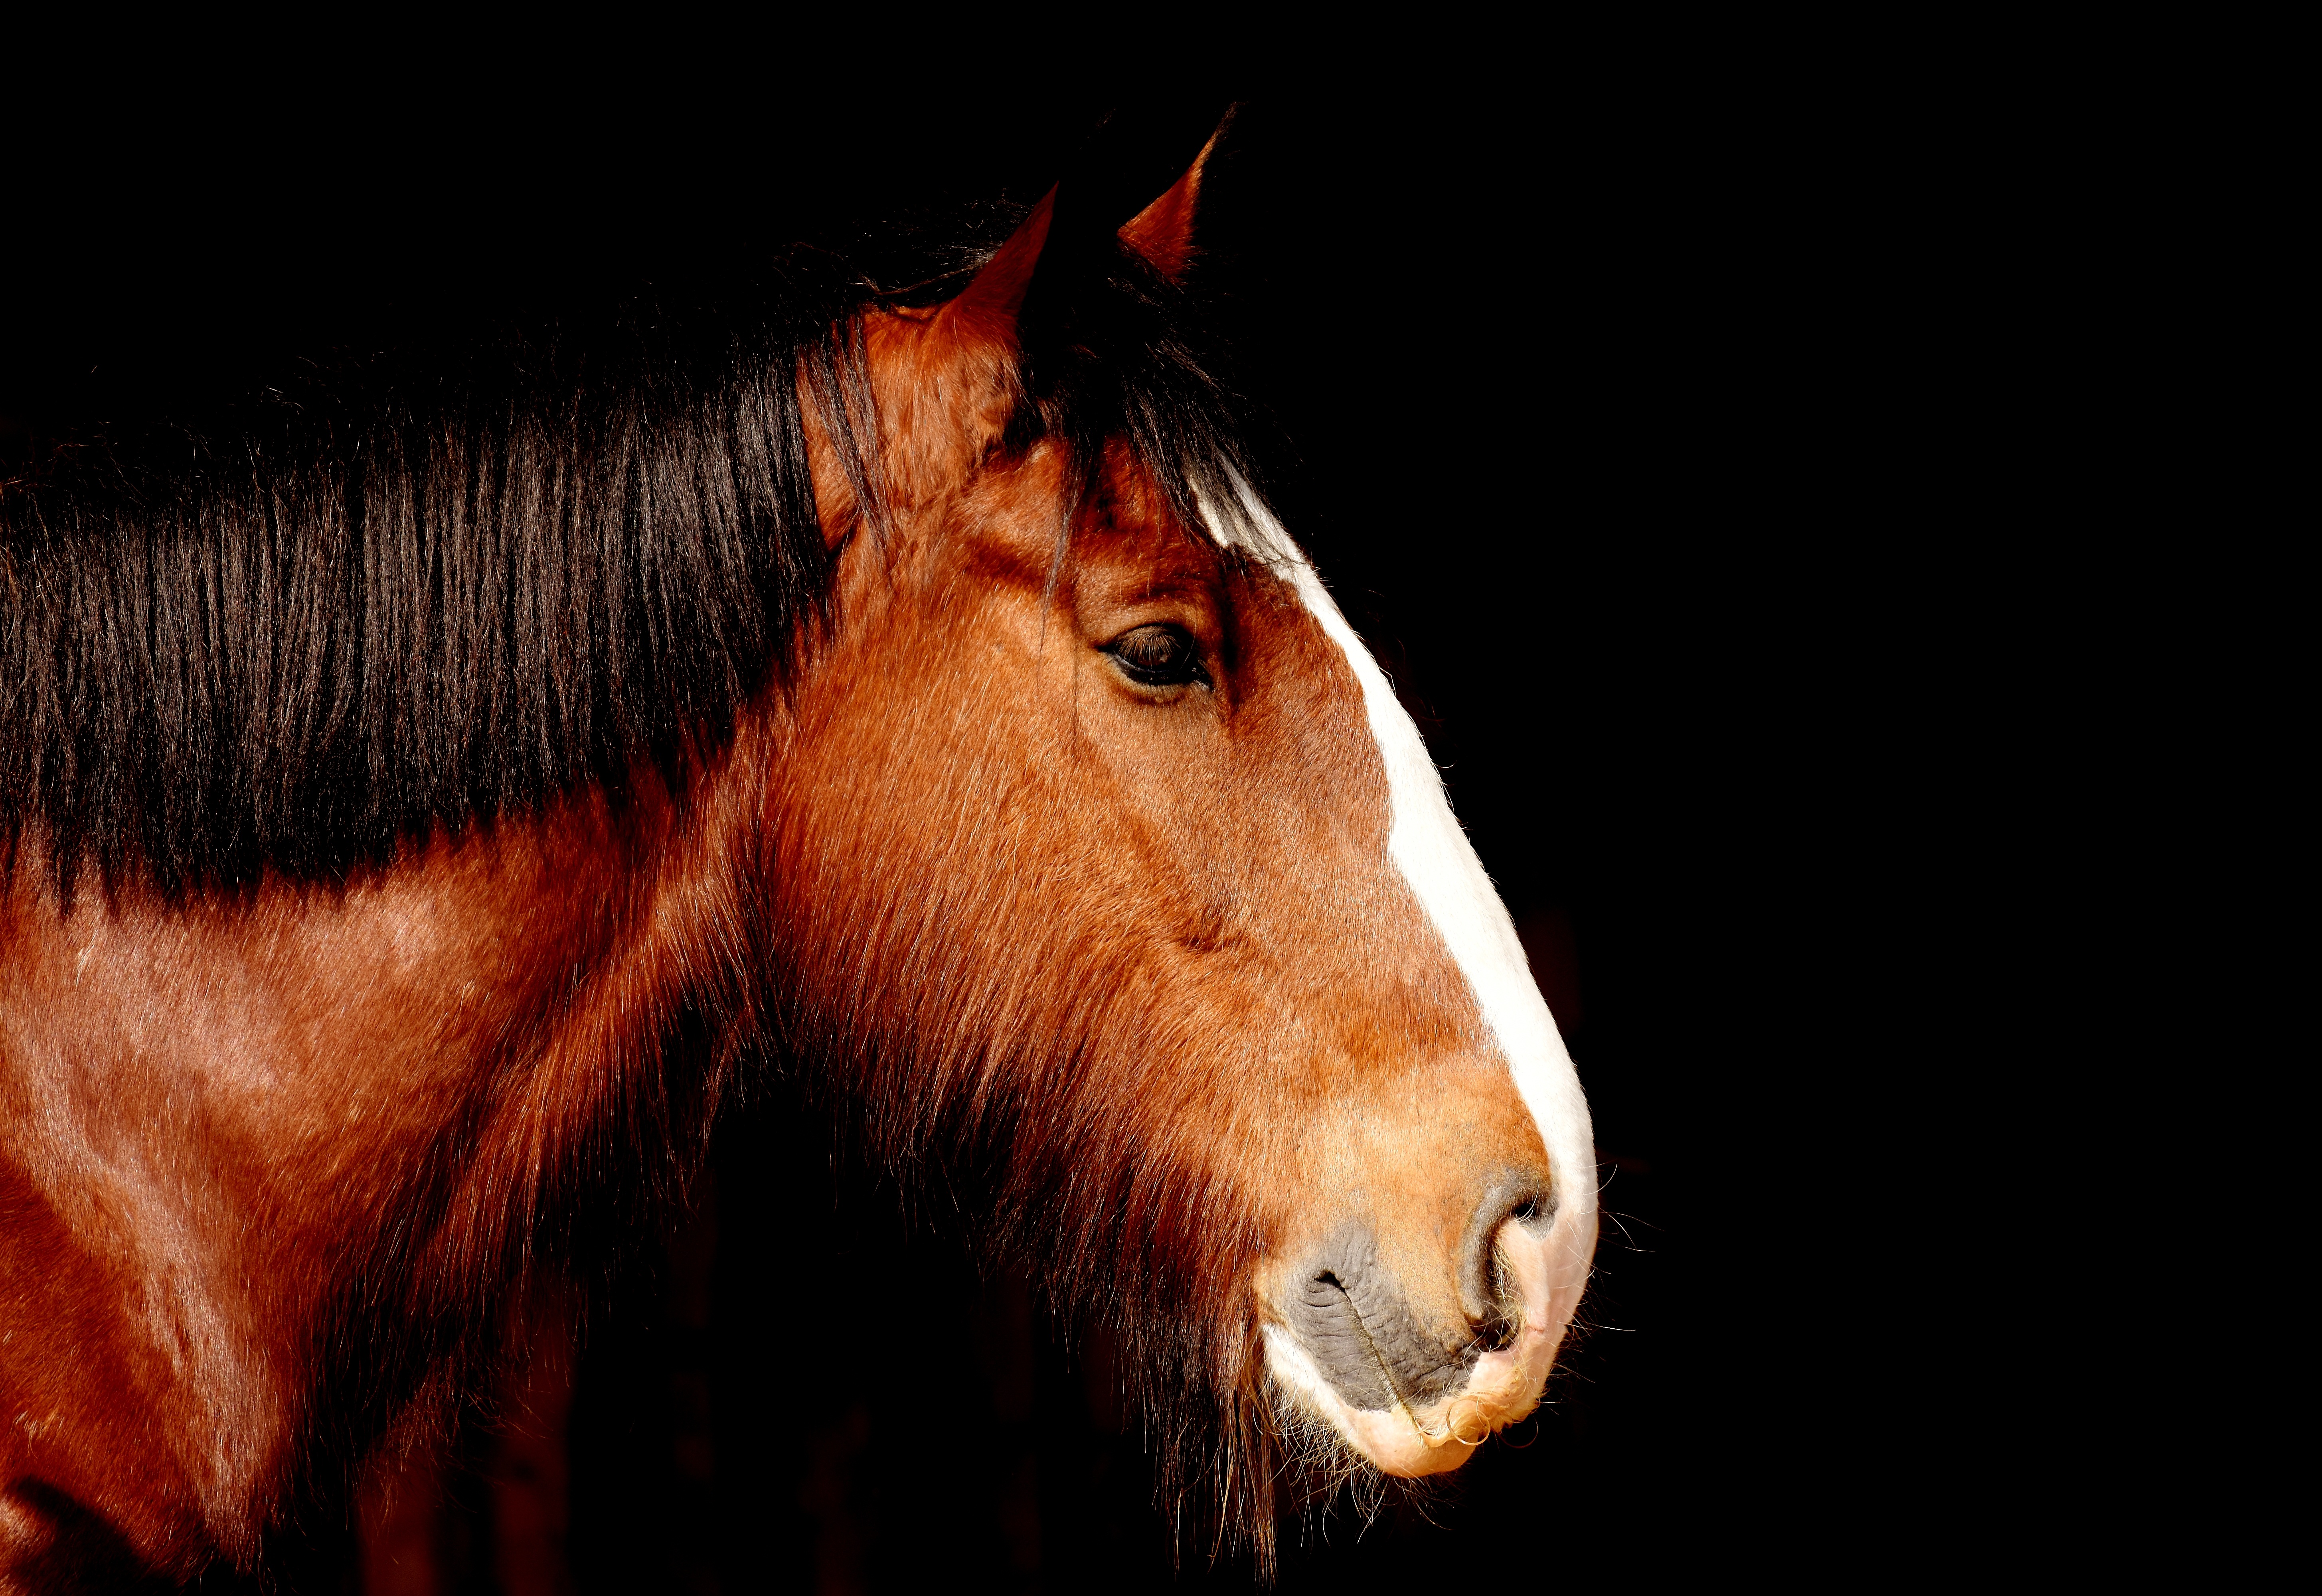
animal, portrait, horse, brown, mammal, stallion, mane, close up, nose, head, vertebrate, beautiful, animal world, wildlife photography, animal portrait, shire horse, horse like mammal, mustang horse